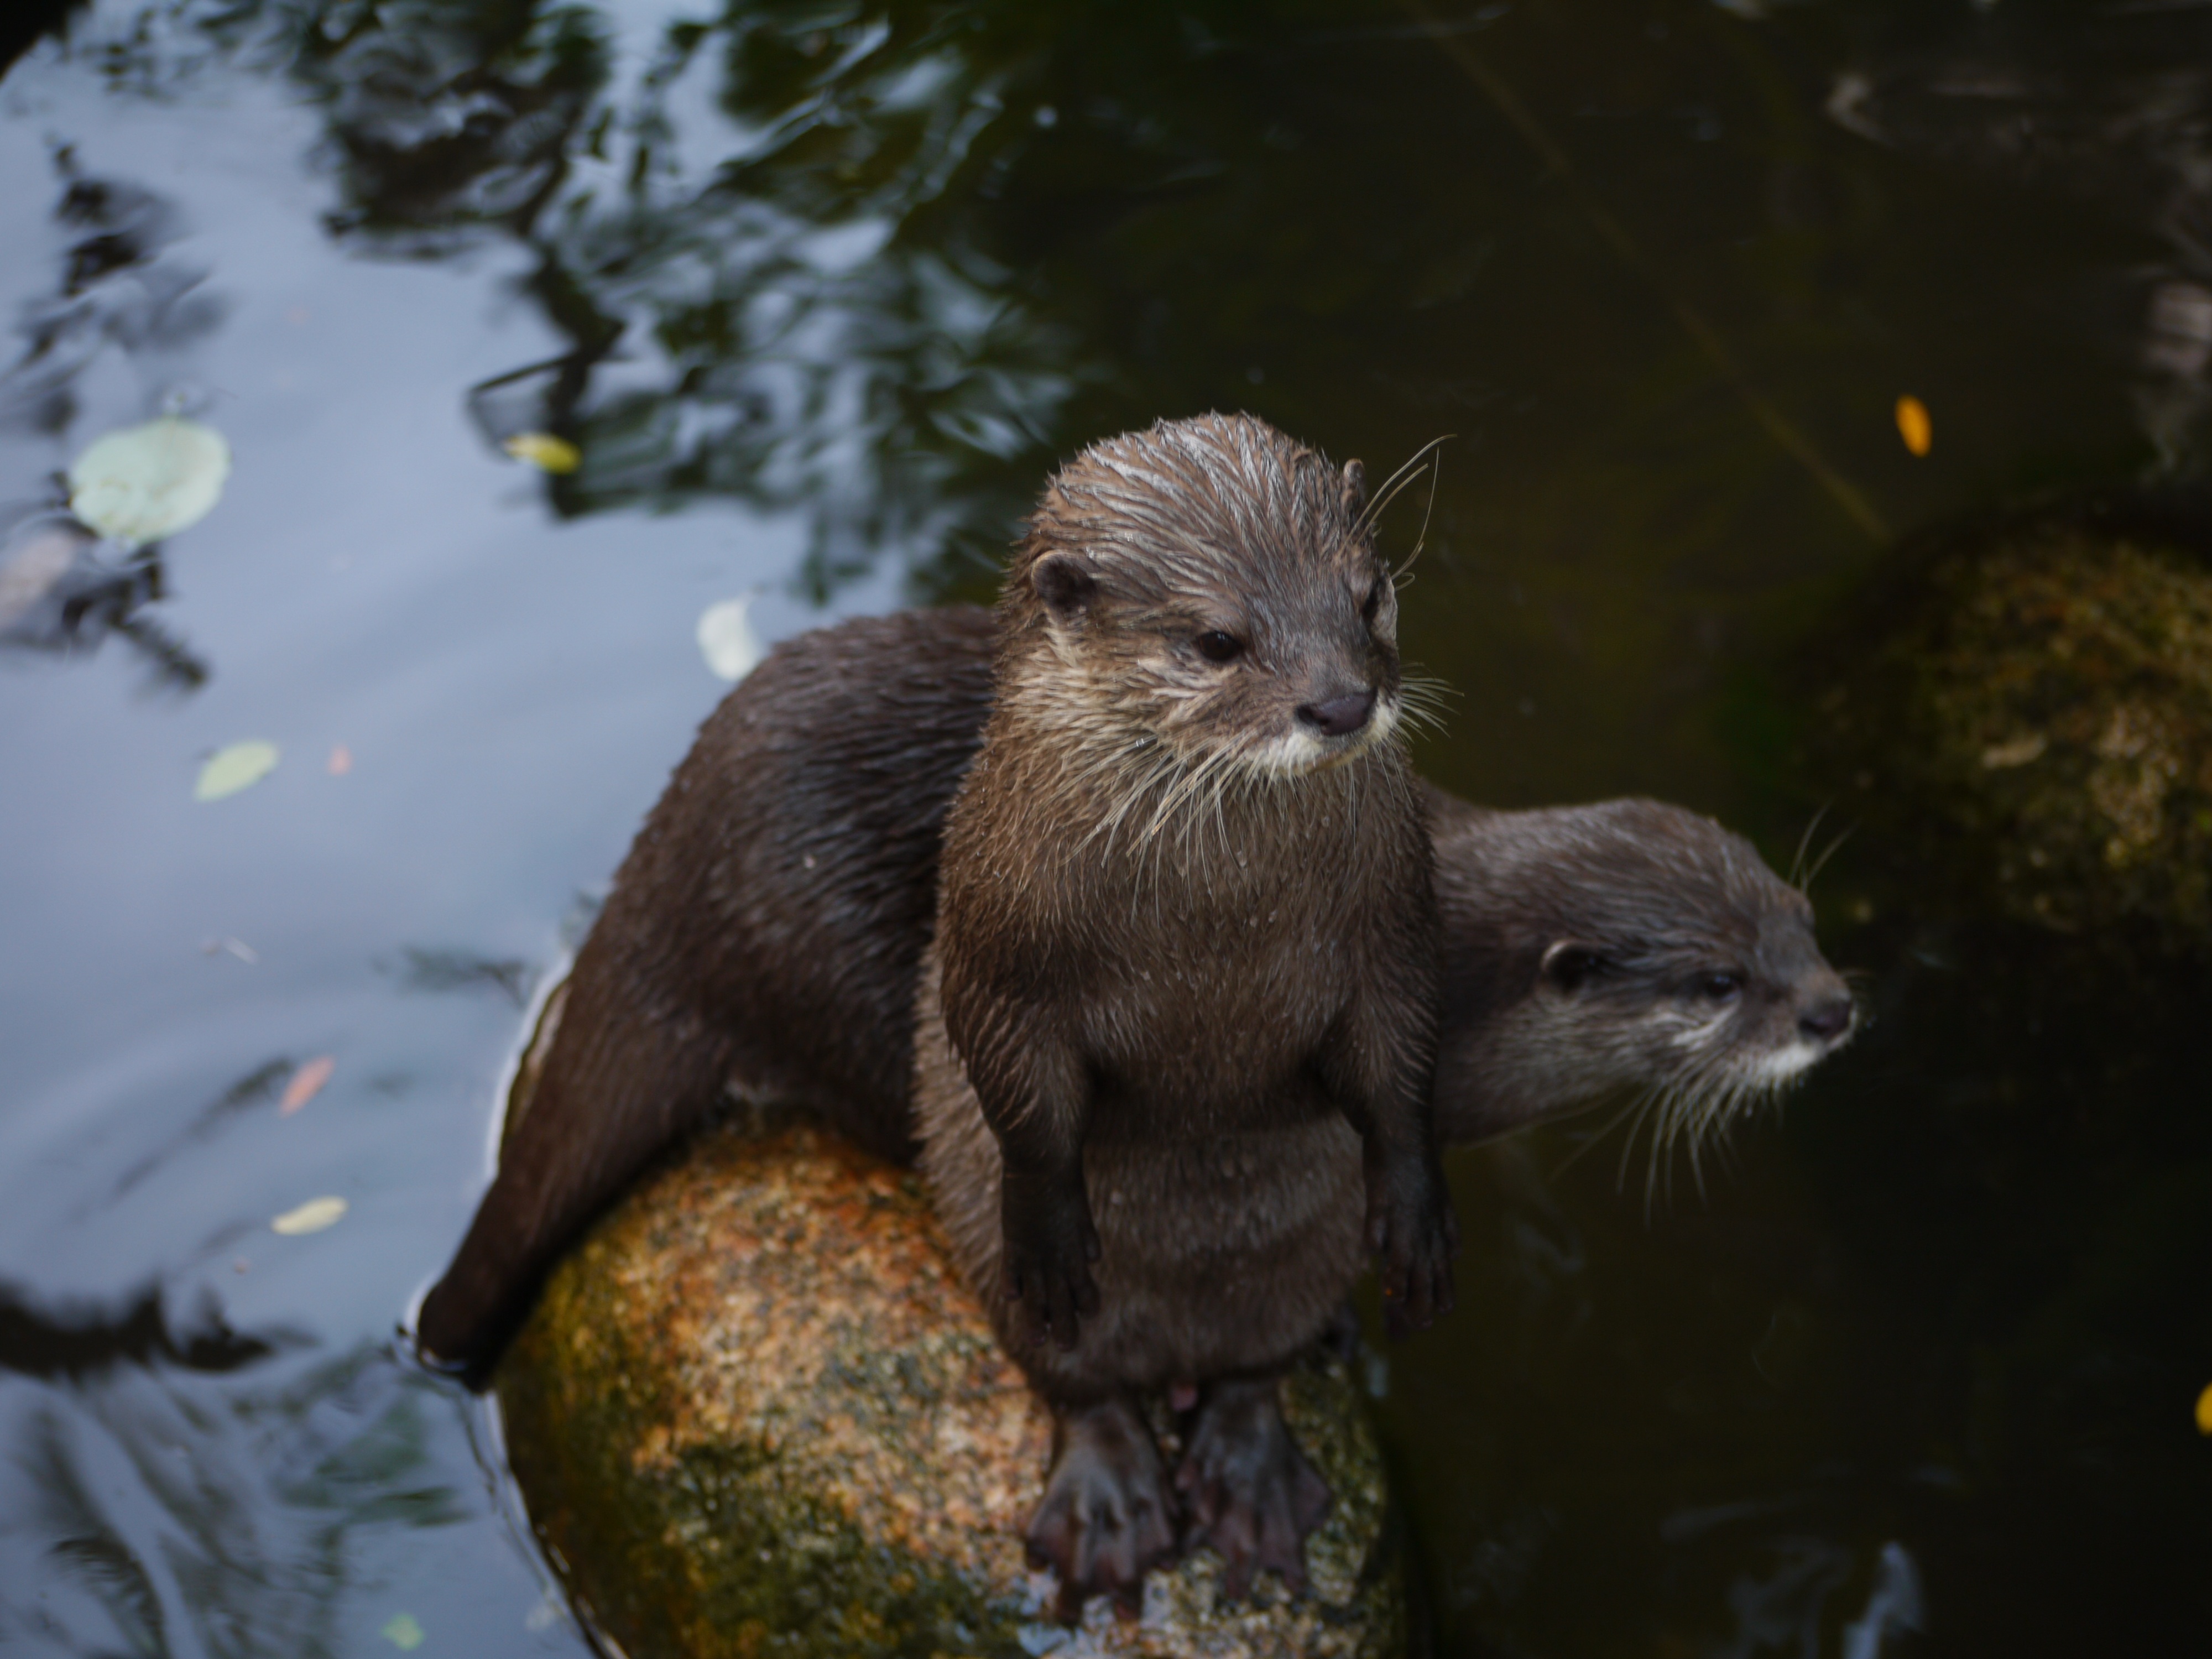
wildlife, mammal, fauna, whiskers, vertebrate, otter, mink, making males, mustelidae, polecat, clawed otter